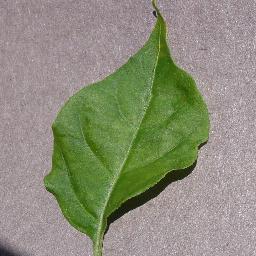
Label: Pepper,_bell___healthy